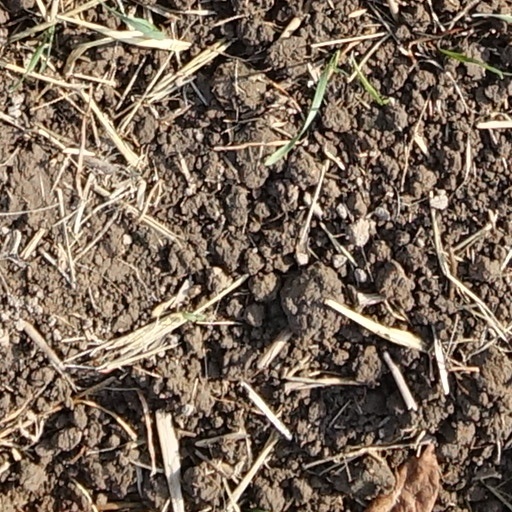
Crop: wheat